Longmoor Military Railway

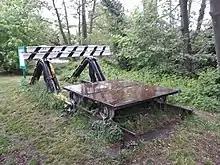
Preserved buffers in Liss

Some of the stock of the LMR did pass into the hands of preservationists, for example Hunslet Austerity 0-6-0ST No.118 "Brussels" to the Keighley and Worth Valley Railway, and many relics went to the Museum of Army Transport at Beverley, Yorkshire, itself since closed, with the exhibits transferred to care of the National Army Museum, although mostly held in storage. WD Austerity 2-10-0 locomotive LMR 600 Gordon, resident on the Severn Valley Railway for many years, was donated to the SVR by the National Army Museum in 2008.